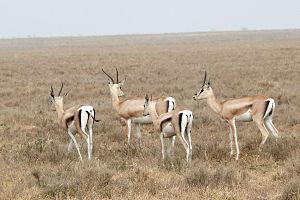
La gazelle de Grant est une espèce de gazelle de la famille des bovidés qui se rencontre en Afrique : Soudan, Ouganda, Éthiopie, Somalie, Kenya, Tanzanie. Elle est génétiquement proche de la gazelle de Soemmerring et de la gazelle de Thomson.